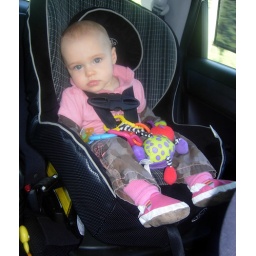
Look, I'm a big girl now in my forward-facing car seat!